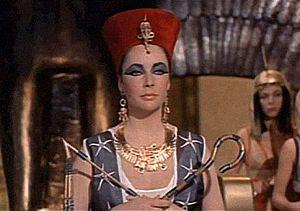
Cléopâtre est un film américain réalisé par Joseph L. Mankiewicz et sorti en 1963. Il retrace la vie tumultueuse de la célèbre reine d'Égypte incarnée par Elizabeth Taylor. Outre sa durée — plus de 4 heures — et sa mise en scène spectaculaire, il est connu pour être un des films les plus chers de tous les temps.
La place des femmes dans l'Égypte antique peut paraître surprenante de « modernité » si on la compare à celle qu'elle occupa dans une majorité de sociétés contemporaines et postérieures. Bien qu'hommes et femmes aient traditionnellement des prérogatives bien distinctes dans la société, il semble qu'il n'y ait pas eu de barrière infranchissable en face de celles qui désiraient s'éloigner de ce schéma. La société égyptienne reconnaît aux femmes, non seulement leur égalité avec les hommes, mais leur indispensable complémentarité qui s'exprime notamment dans l'acte créateur. Ce respect s'exprime clairement dans la morale et la théologie égyptienne, mais il est certes assez difficile de déterminer son degré d'application dans la vie quotidienne des Égyptiens.